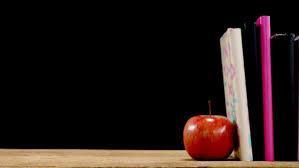
Label: apples